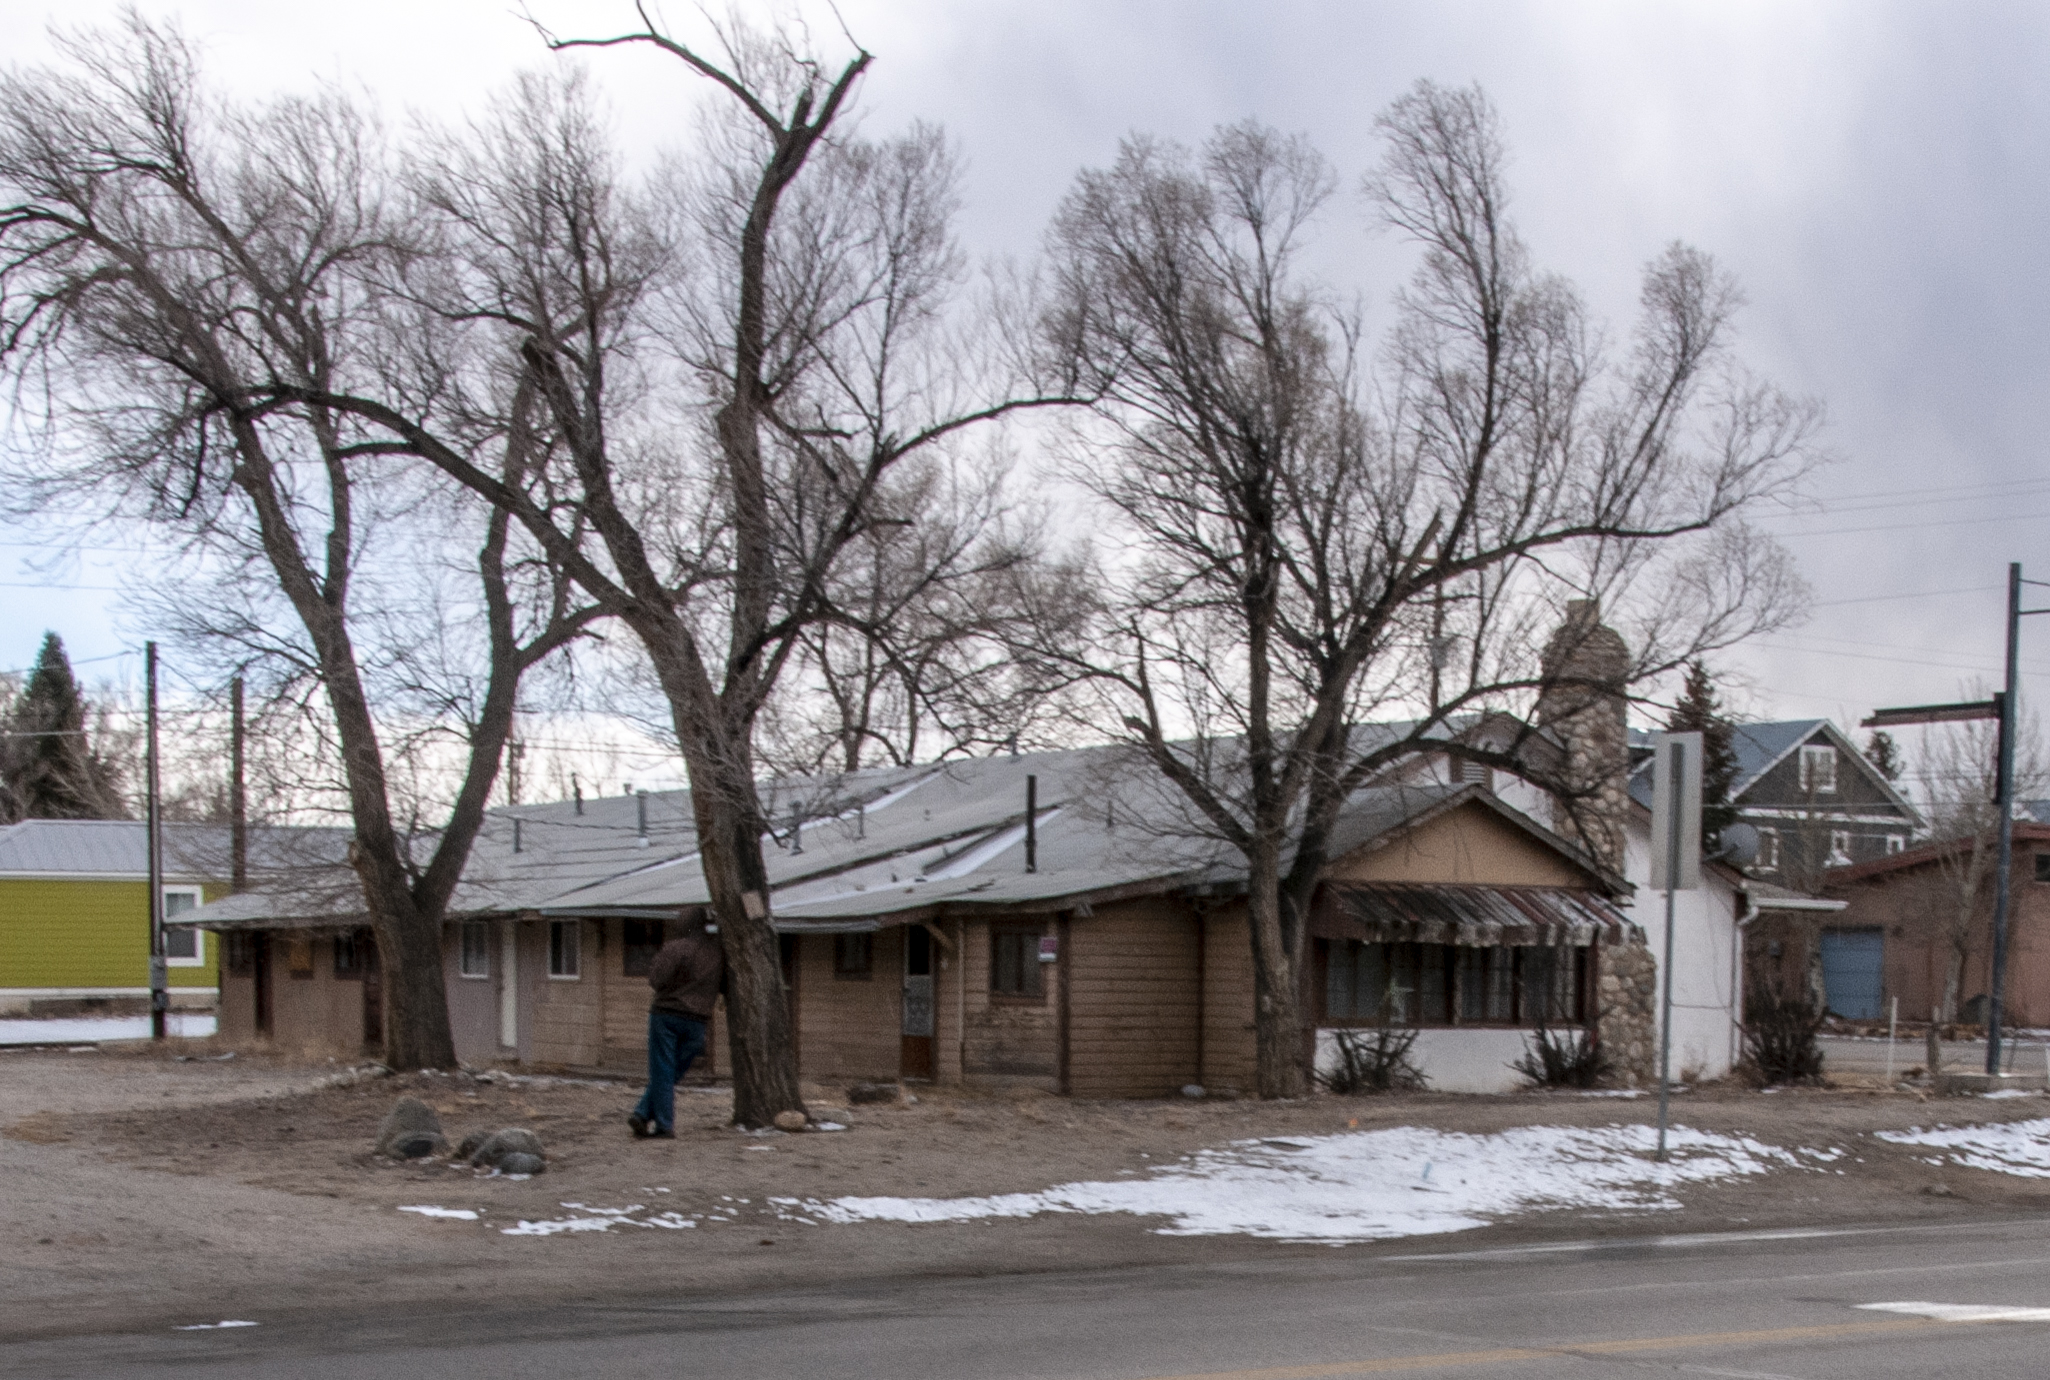
motel, creepy, abandoned, gloomy, stranger, brooding, winter, village, country, house, property, home, residential area, neighbourhood, tree, town, building, architecture, urban area, rural area, real estate, road, roof, street, suburb, landscape, city, snow, facade